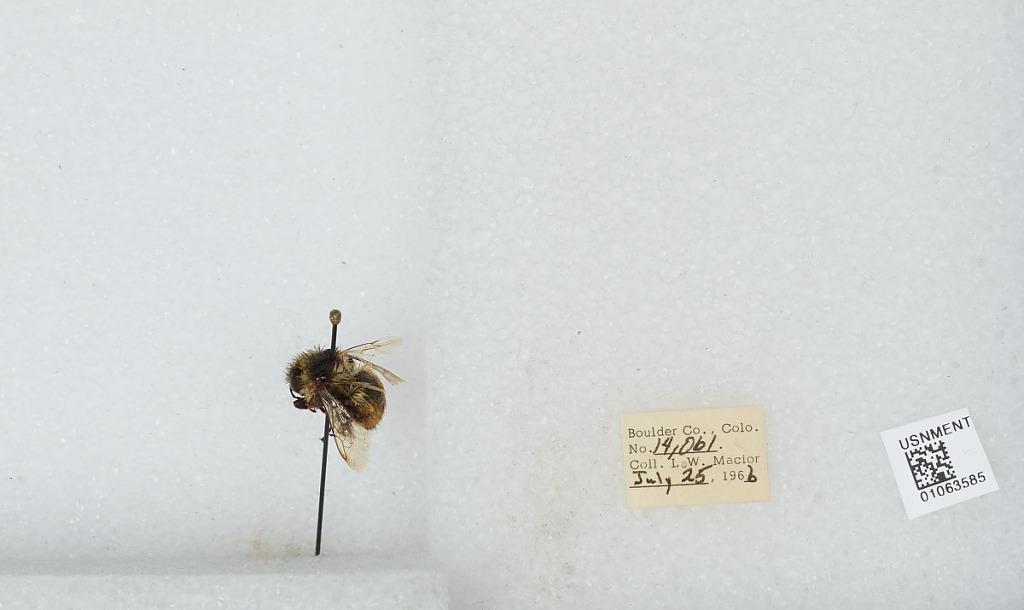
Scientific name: Bombus (Pyrobombus) bifarius Cresson
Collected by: L. Macior
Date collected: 1966-7-25
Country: United States
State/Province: Colorado
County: Boulder
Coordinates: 40.0017, -105.308